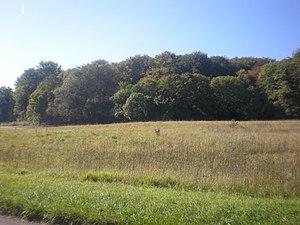
les cotaux de la vallée d'ansacq
Ansacq est une commune française située dans le département de l'Oise en région Hauts-de-France. Ses habitants sont appelés les Ansacquois et les Ansacquoises.